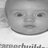
Emotion: surprise